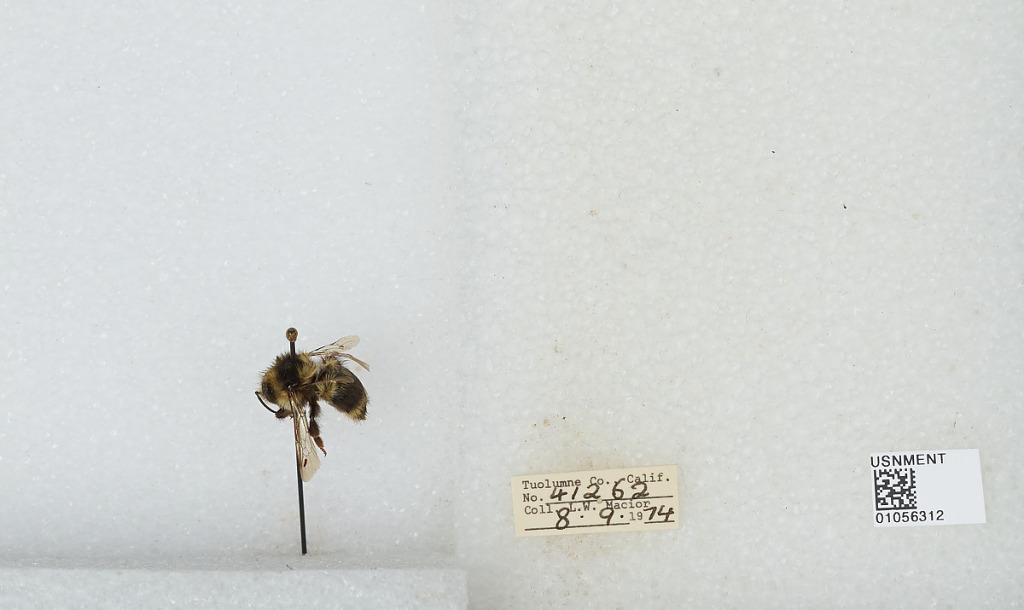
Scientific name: Bombus bifarius nearcticus
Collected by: L. Macior
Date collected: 1974-8-9
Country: United States
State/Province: California
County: Tuolumne
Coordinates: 38.02, -119.93